C.K. Chatterton

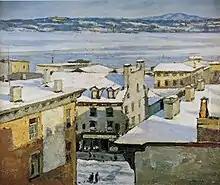
C.K. Chatterton, Snow Clad Town, 1908, oil on canvas, 24 x 30 inches

Unlike most professional artists of his time Chatterton rarely contributed works to group exhibitions in commercial galleries. In 1908 a painting of his called "Snow Clad Town" appeared first in a juried group exhibition at the National Academy of Design and later as part of a traveling exposition held in Argentina and Chile. This painting can be seen at left. When, in 1910, Robert Henri began to arrange group shows in New York's MacDowell Club, Chatterton included his paintings along with those of others of Henri's former students. When a painting of his called "A Peep at the Side Show" was included in an exhibition by the American Watercolor Society in 1912, the critic for the "New York Herald" described it in detail and said it was "a good picture of a not uncommon scene in the rural districts in spring and summer." He showed again at New York Watercolor Club in 1913 and the following year won a prize for best watercolor shown in an exhibition at New York's Salmagundi Club.